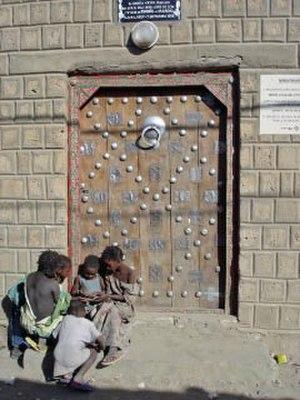
René Caillié, né le 19 novembre 1799 à Mauzé-sur-le-Mignon et mort le 17 mai 1838 à La Gripperie-Saint-Symphorien, est un explorateur français, connu comme le premier Occidental à revenir de la ville de Tombouctou, dans l'actuel Mali.